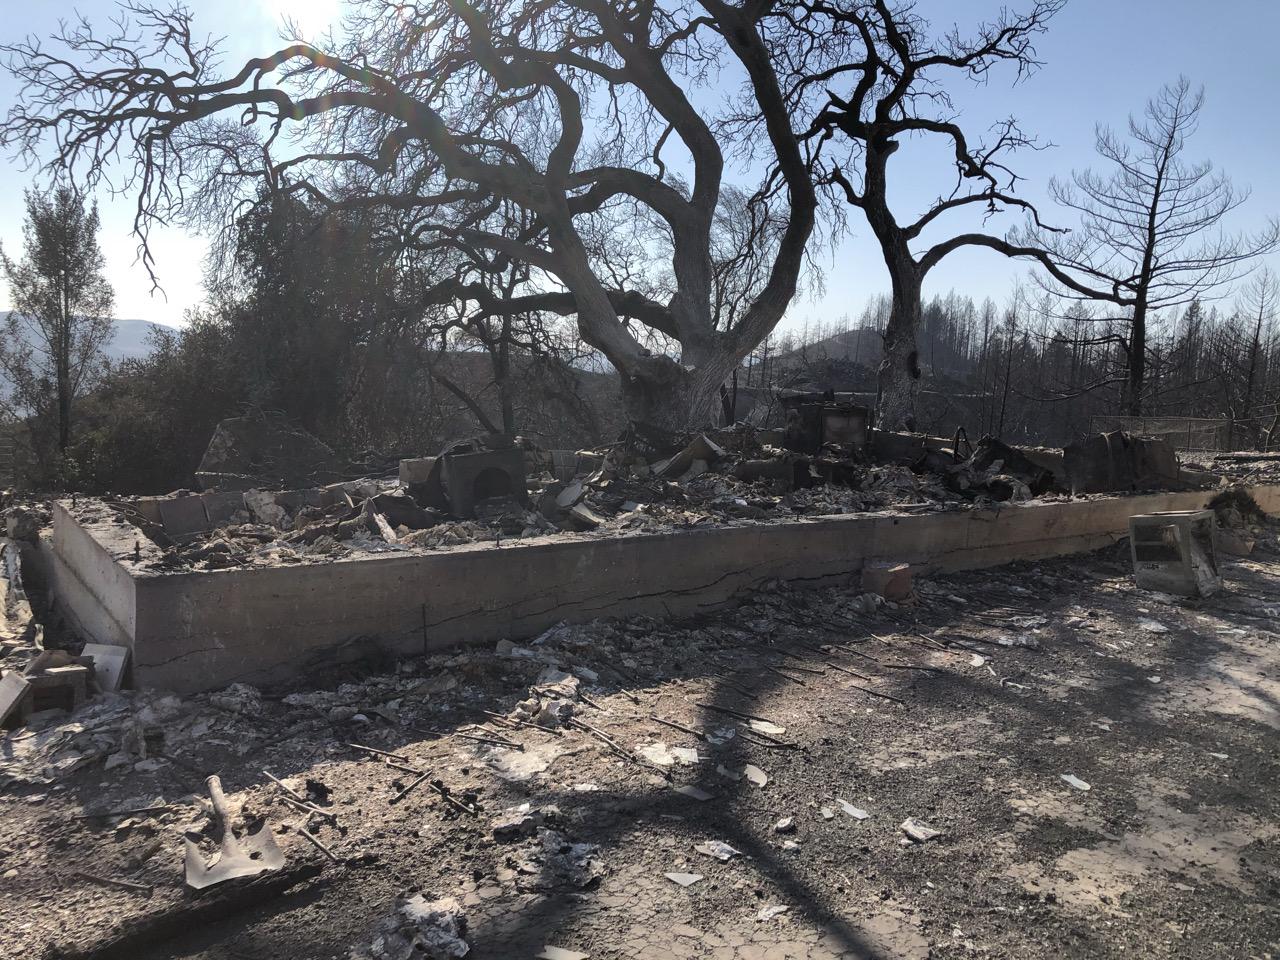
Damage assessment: destroyed